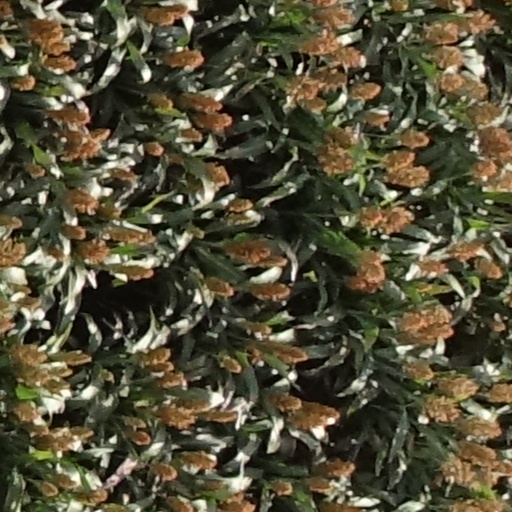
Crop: sorghum